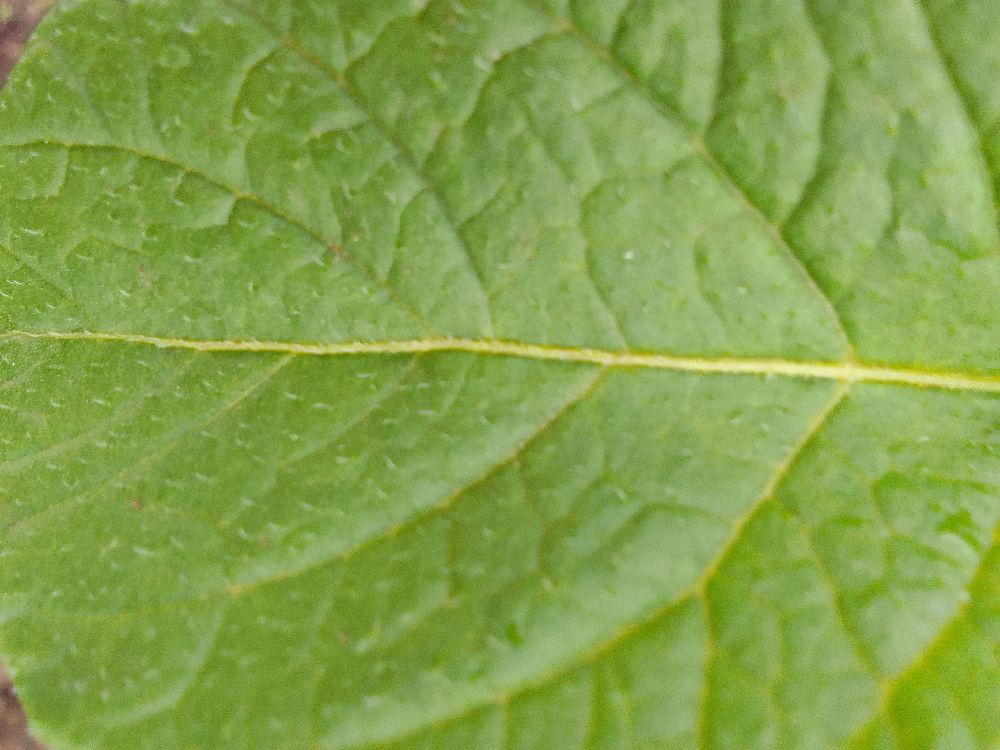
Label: Healthy